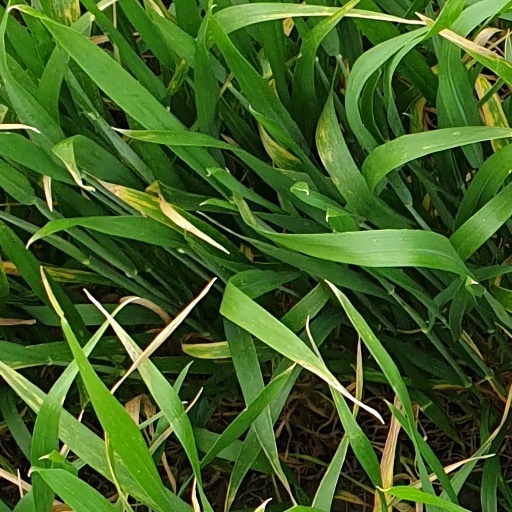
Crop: wheat